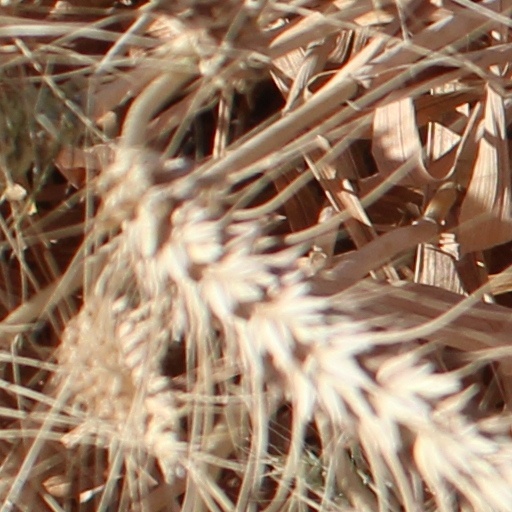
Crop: wheat